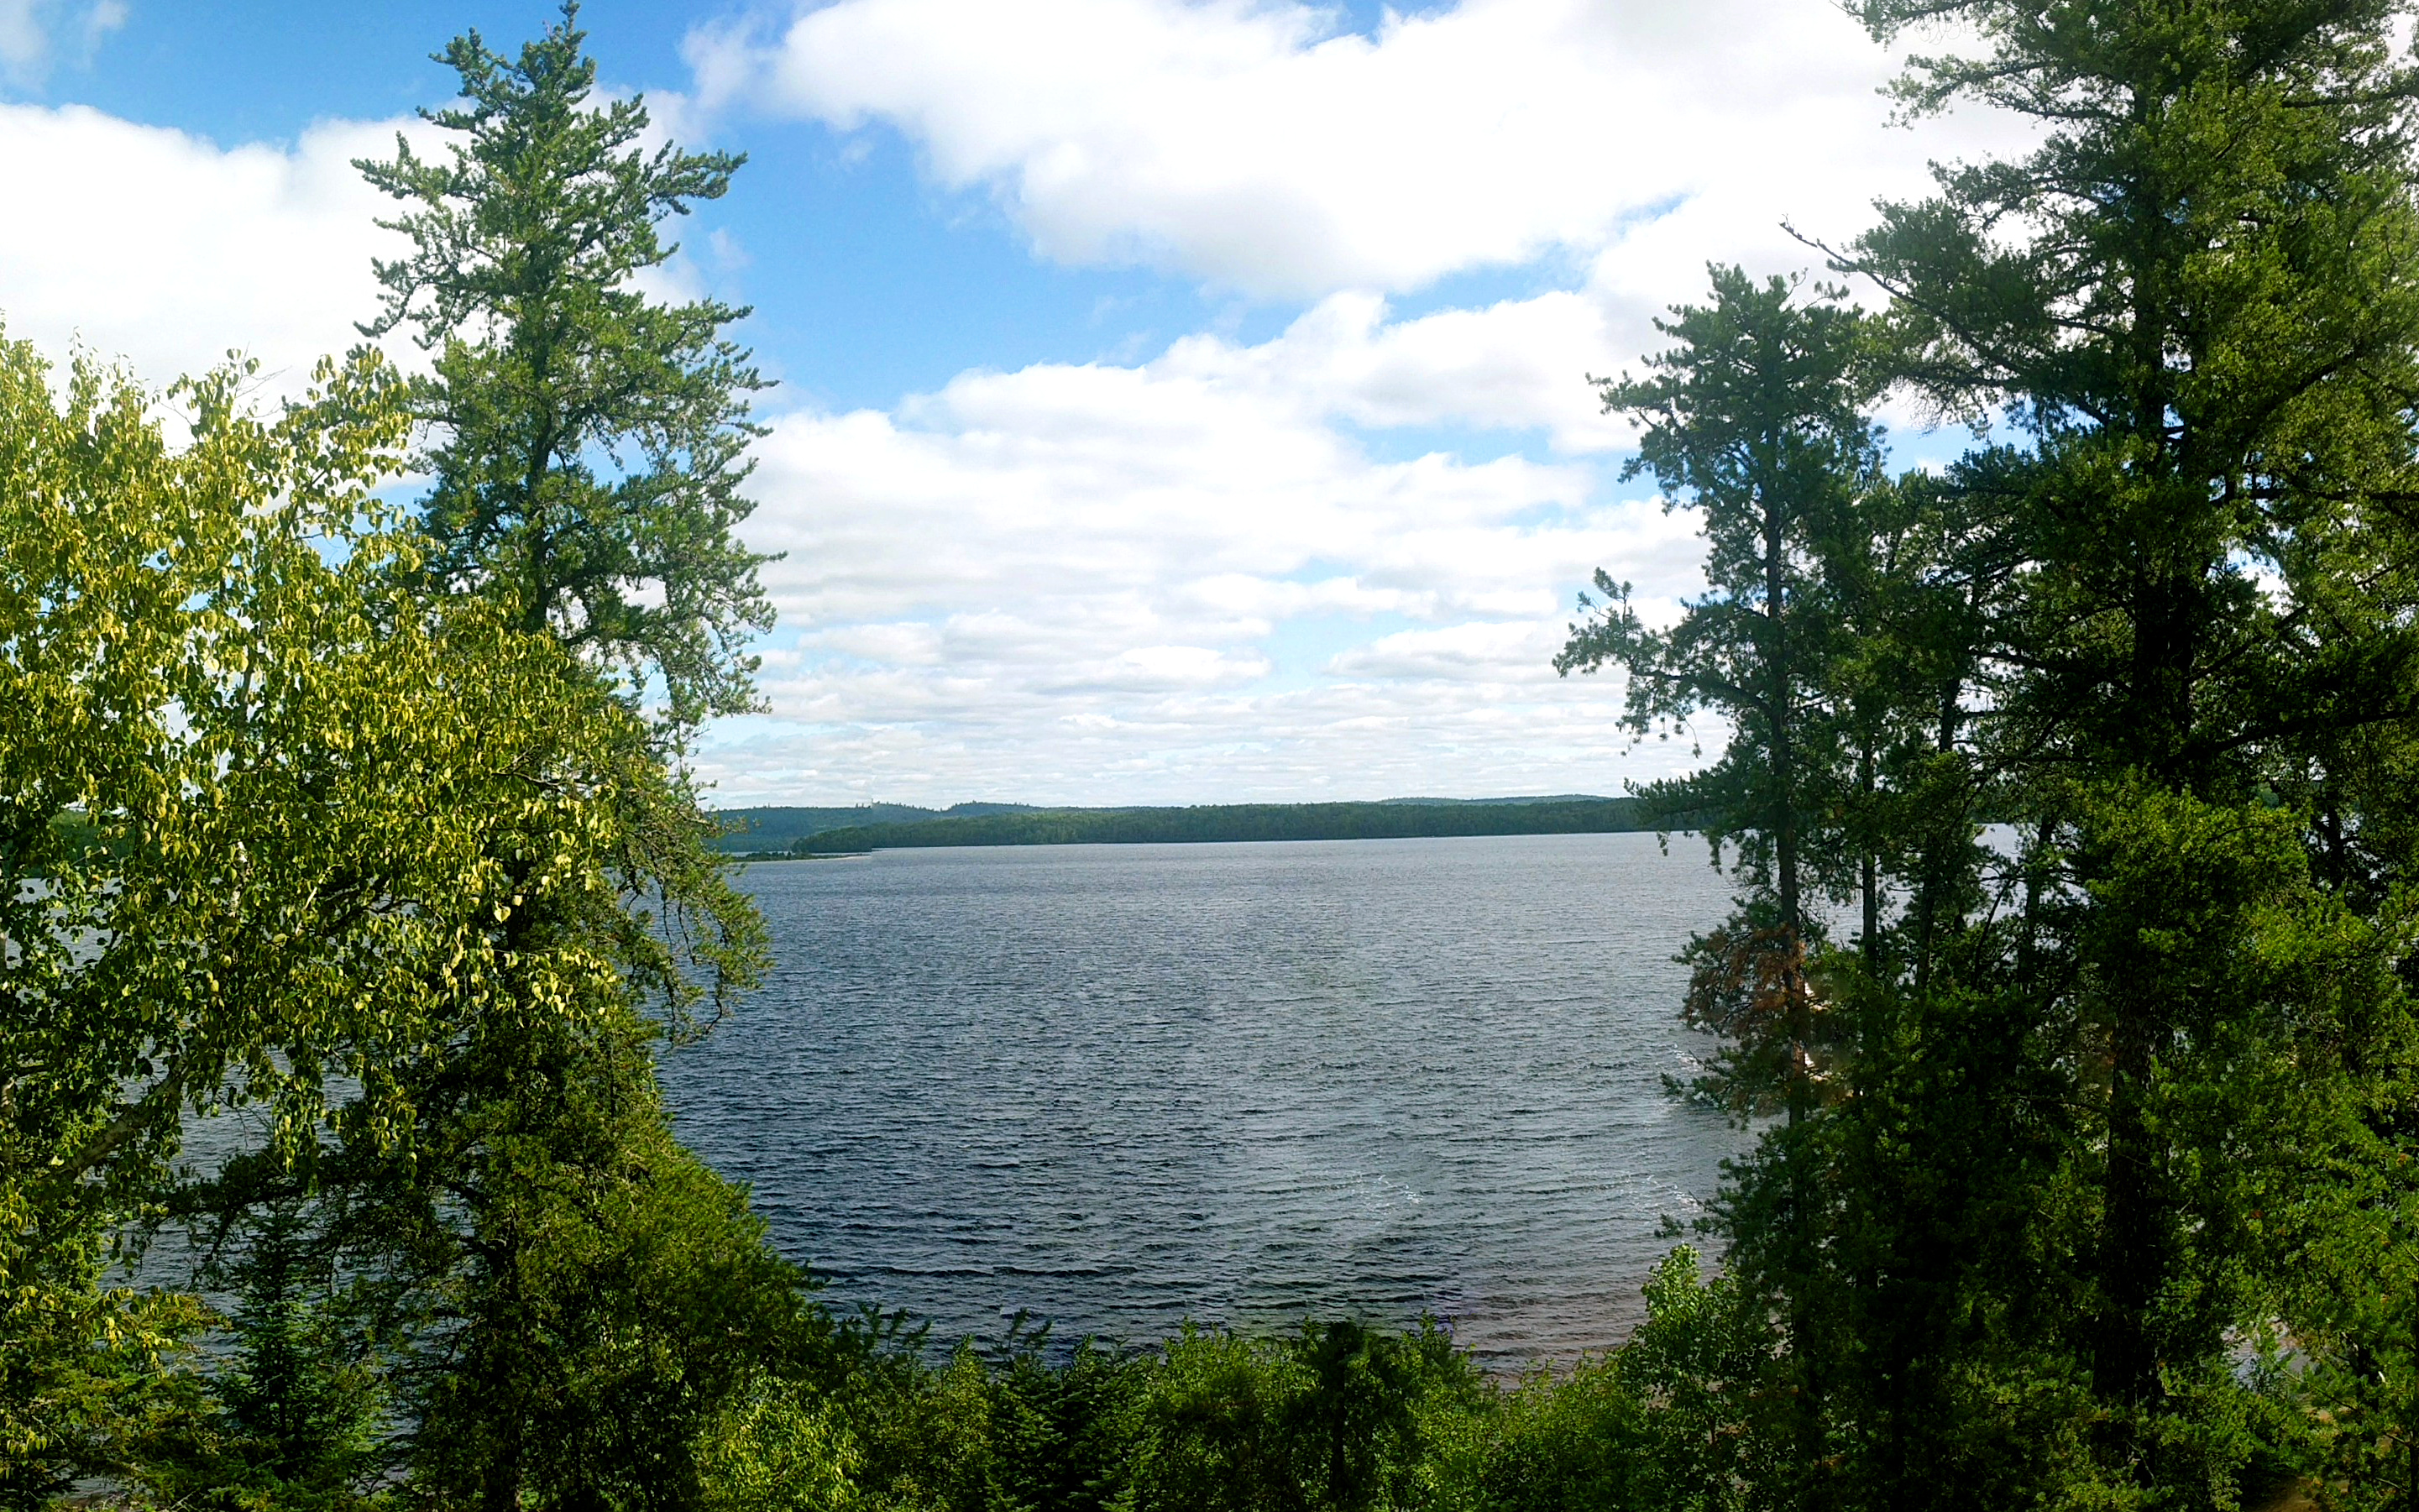
water, tree, sky, clouds, nature, vacation, green, blue, body of water, lake, natural environment, nature reserve, reservoir, wilderness, water resources, loch, biome, sound, shore, bank, forest, river, woody plant, highland, cloud, plant, summer, state park, inlet, landscape, bay, land lot, valdivian temperate rain forest, tropical and subtropical coniferous forests, horizon, national park, temperate broadleaf and mixed forest, pond, lake district, lacustrine plain, fell, sea, cottage, temperate coniferous forest